A Girl's Tears

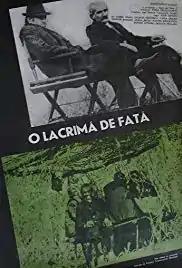

A Girl's Tears is a 1980 Romanian drama film directed by Iosif Demian. It was screened in the Un Certain Regard section at the 1982 Cannes Film Festival. It tells the story of a young girl's murder and how it changed the lives of the inhabitants of a Transylvanian village.